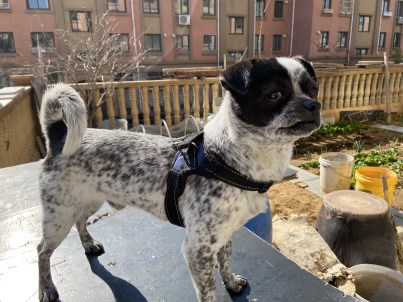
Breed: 3336-n000121-chinese_rural_dog